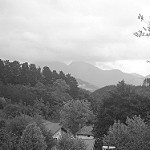
Label: B & W